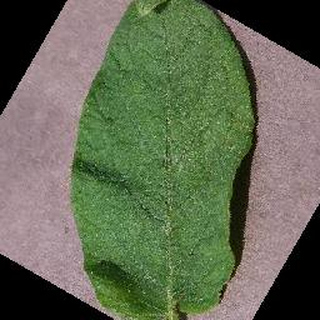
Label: healthy_potato